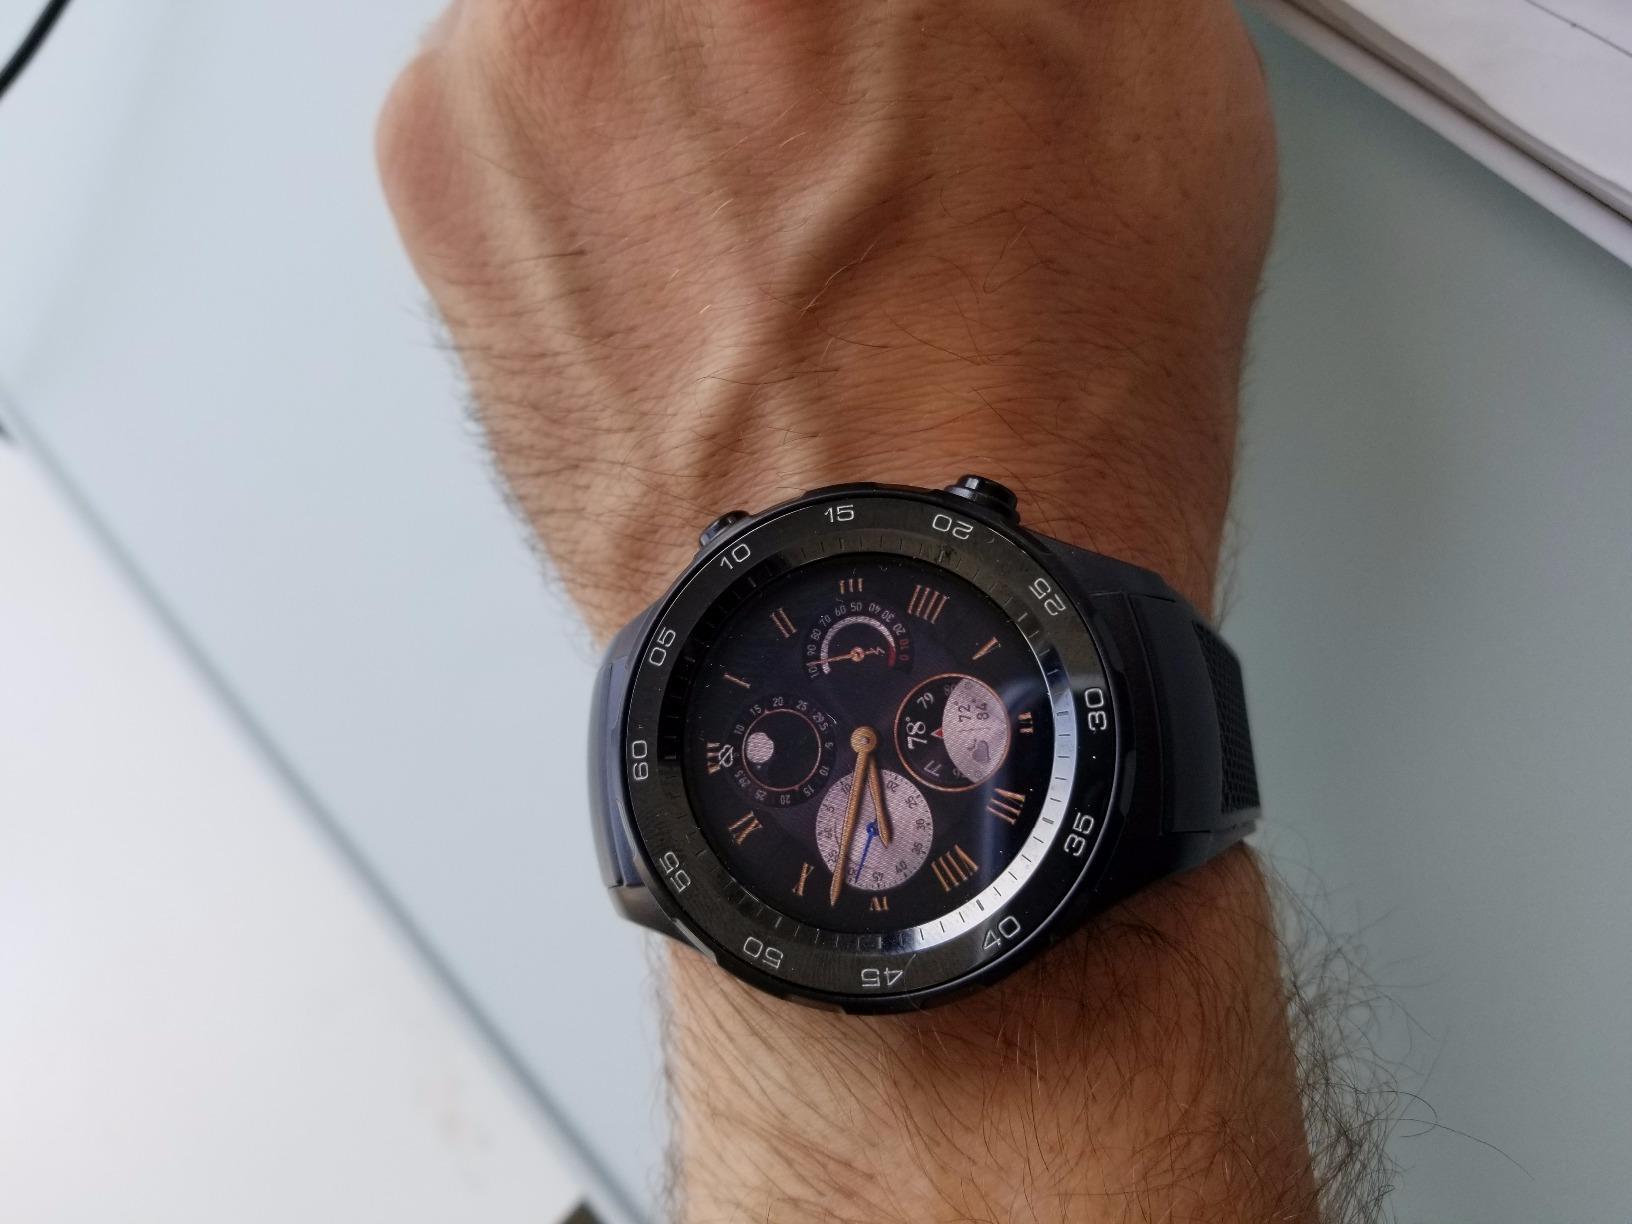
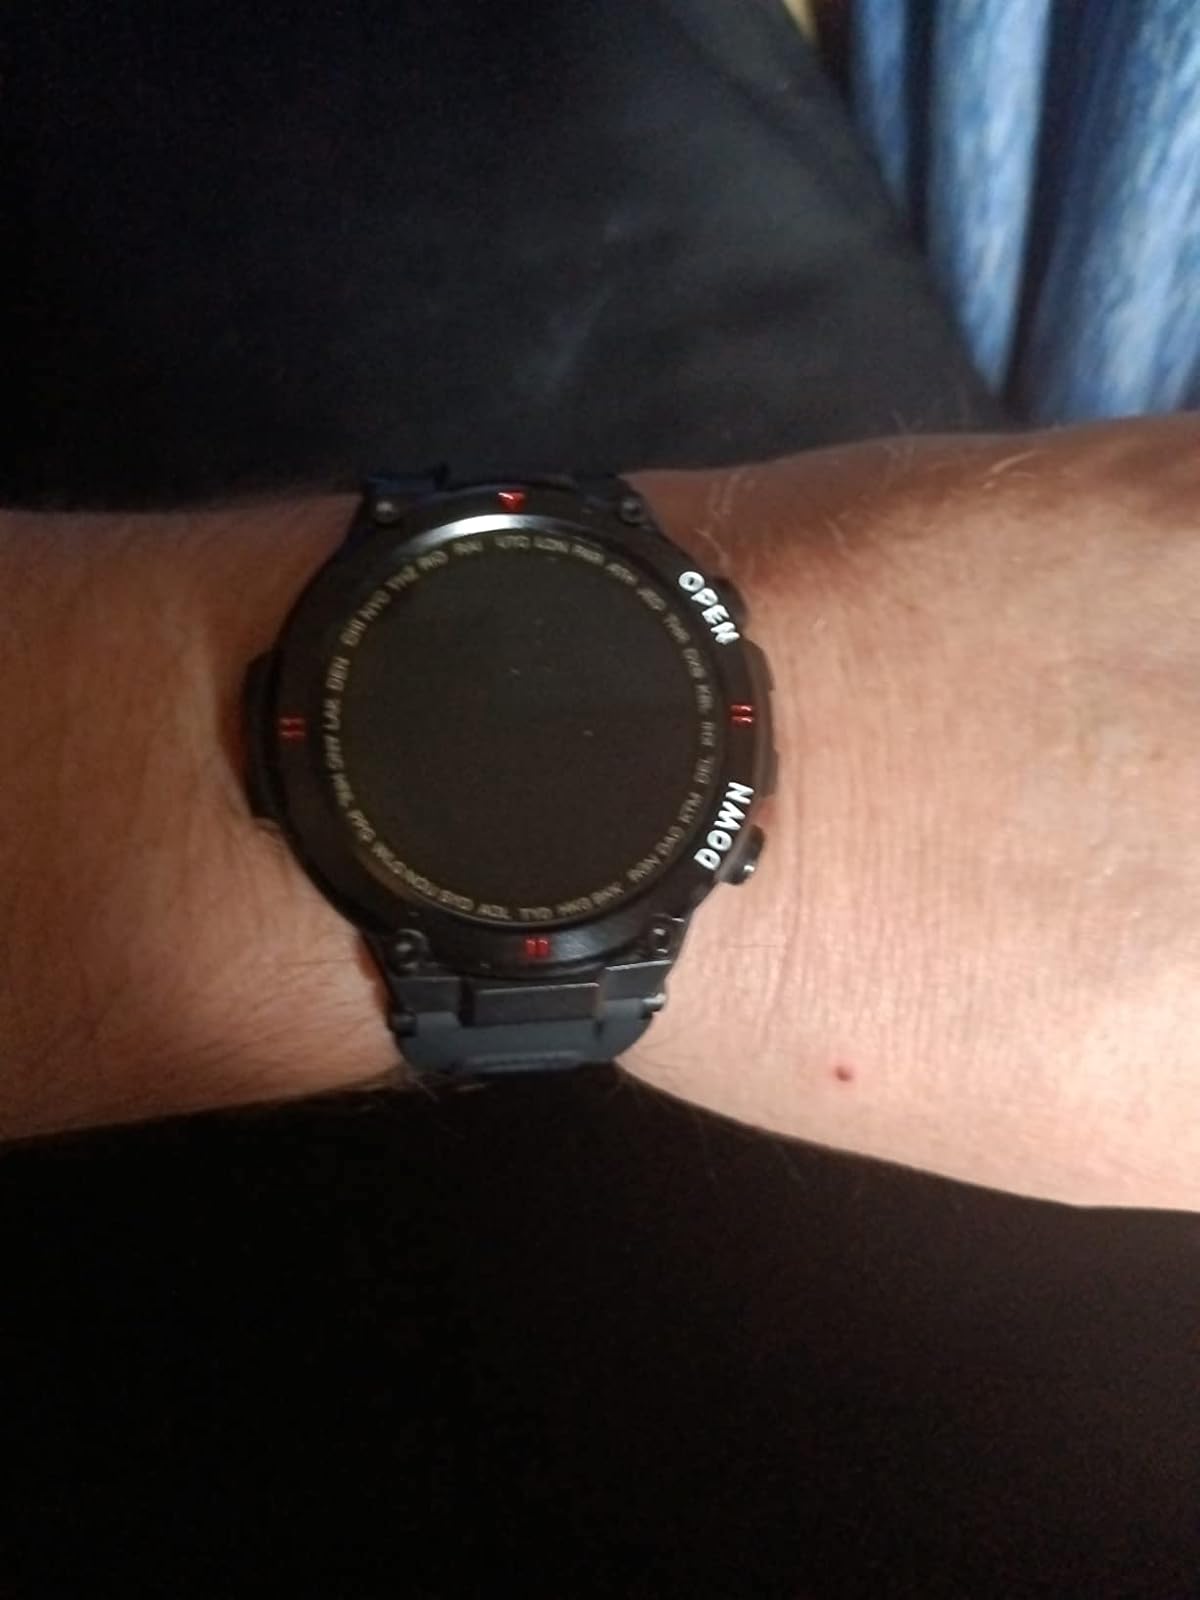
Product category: smartwatch
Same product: no